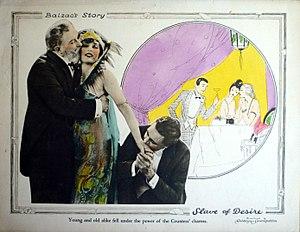
La Peau de chagrin est un film américain réalisé par George D. Baker, sorti en 1923, adapté du roman La Peau de chagrin d'Honoré de Balzac.